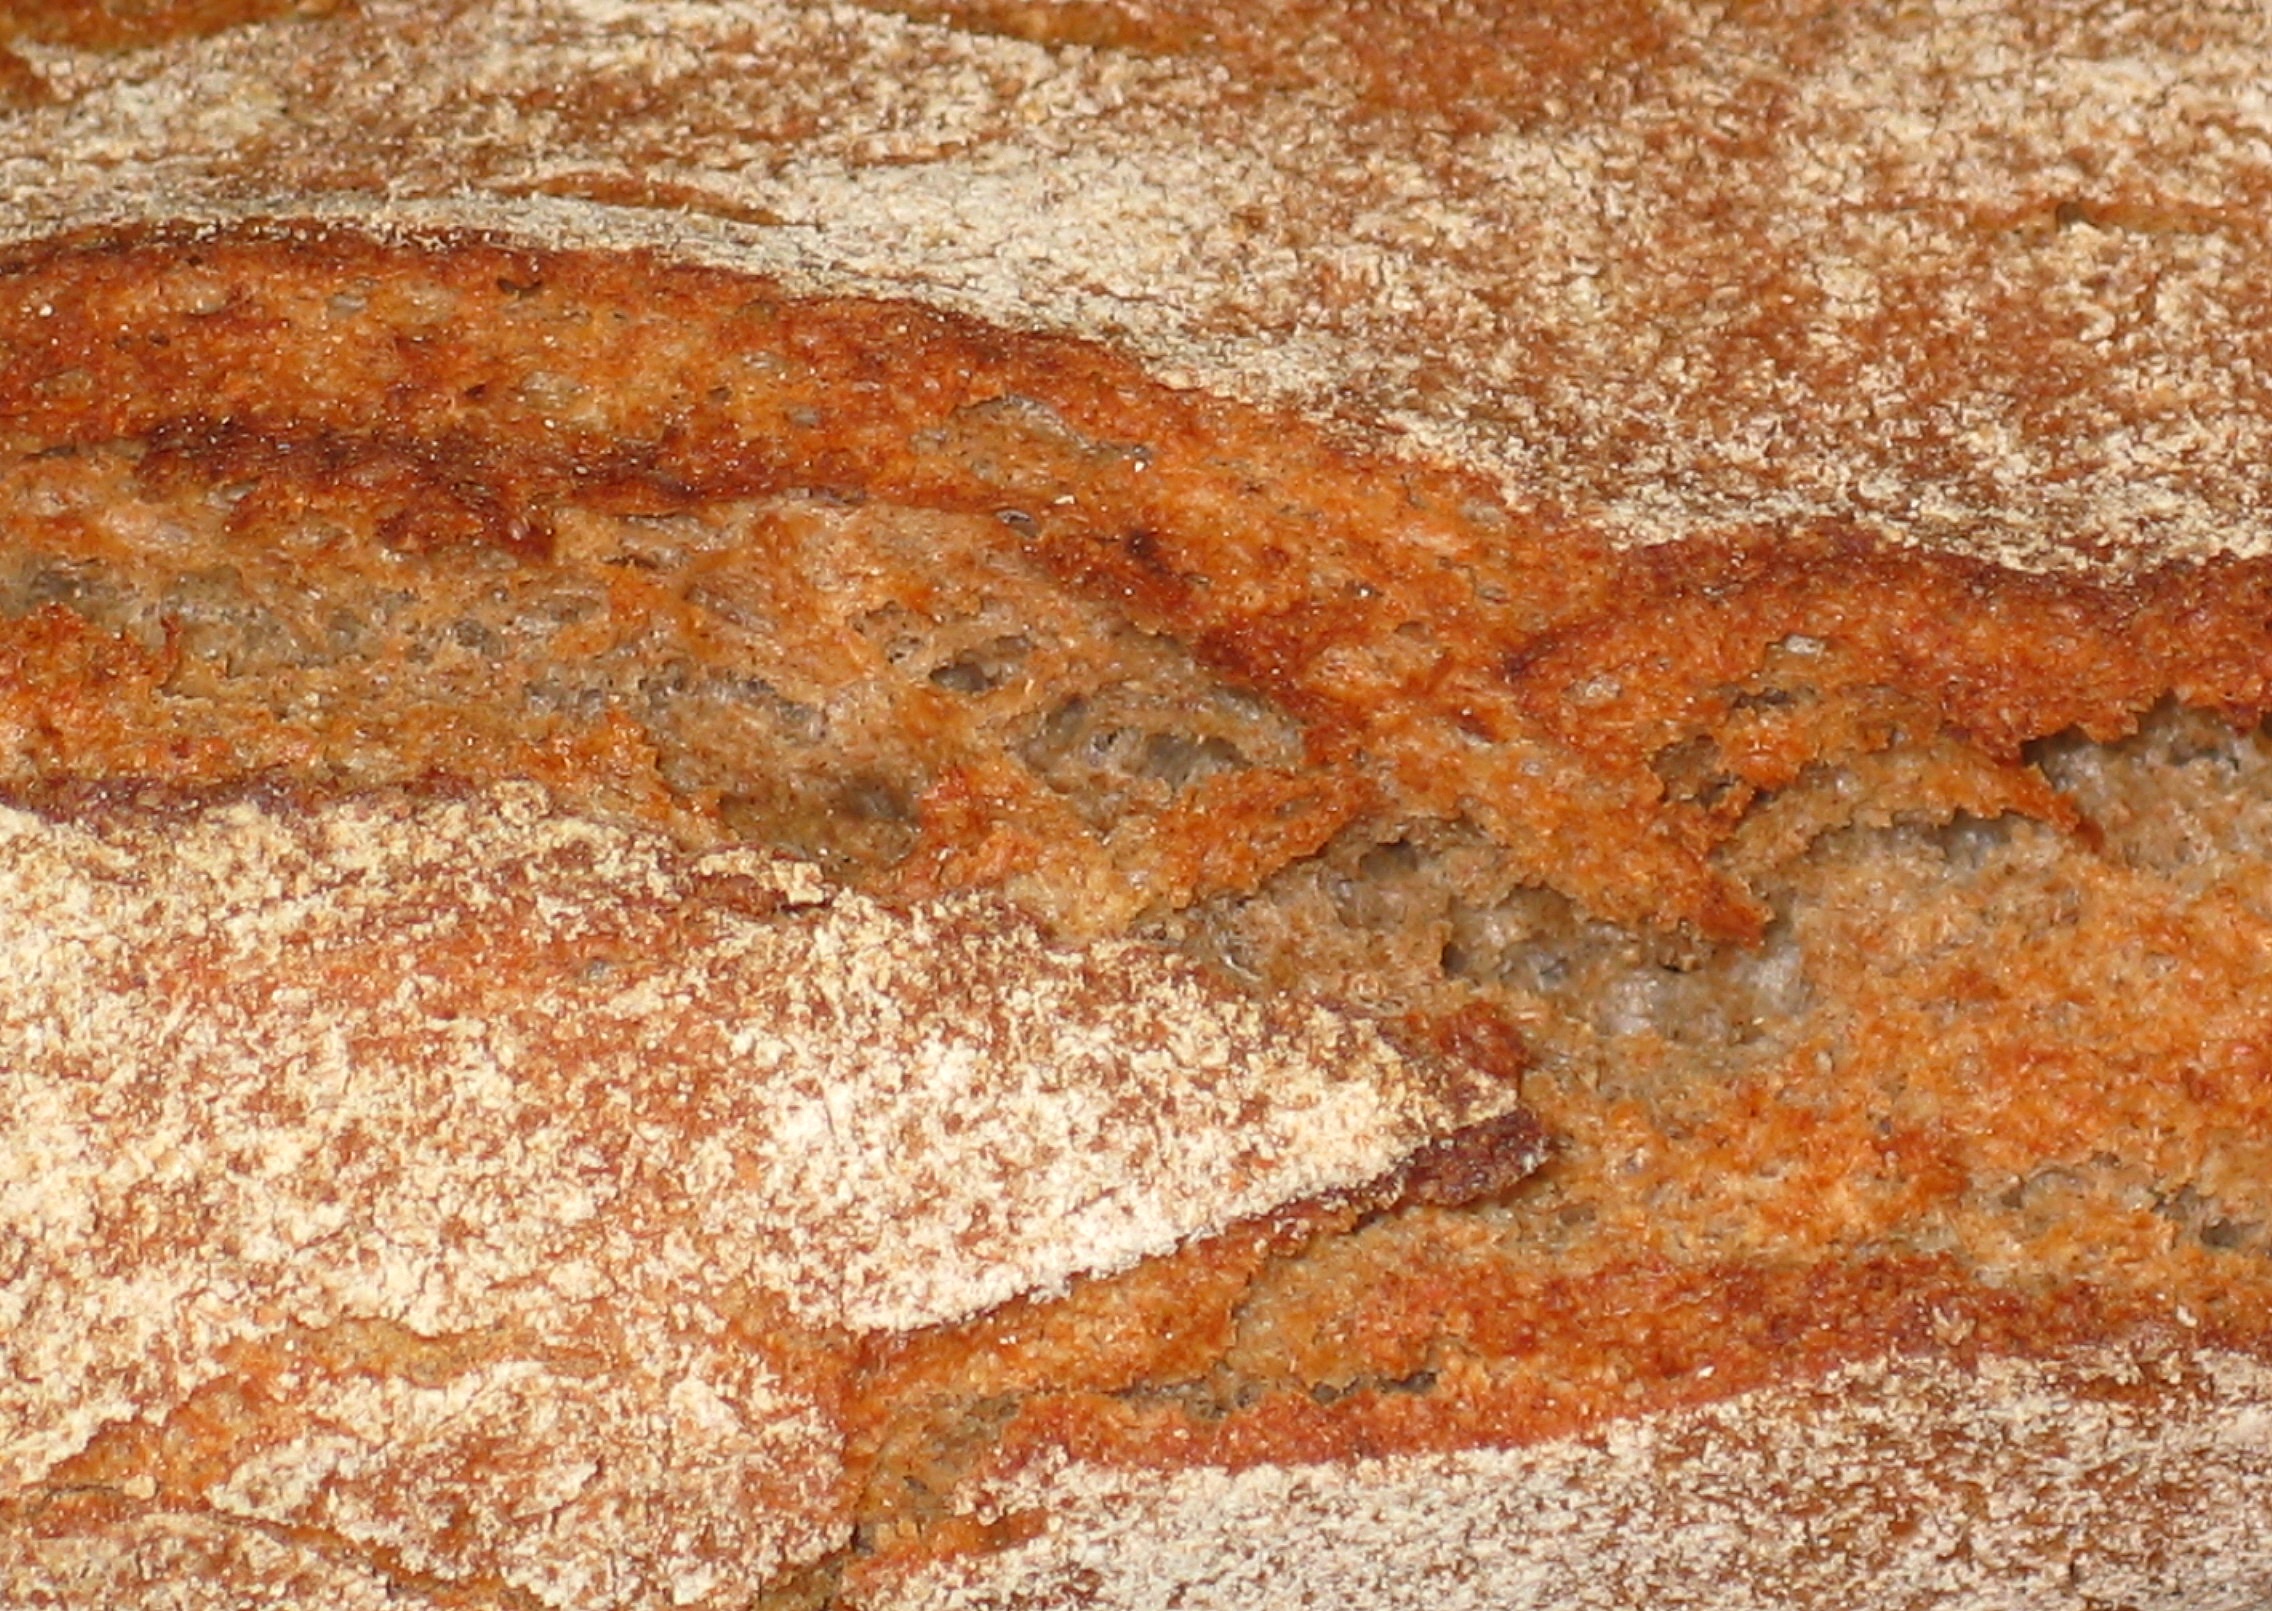
formation, food, soil, agriculture, brick, snack, dessert, eat, delicious, homemade, bread, bakery, material, loaf, baked, crust, bake, even baked, display, baker, cereals, crusty, frisch, crispy, flour, carbohydrates, baked goods, loaf of bread, staple food, farmer's bread, baked bread, grass family